Chen Weihua

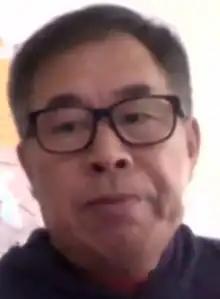
Chen in 2023

Chen Weihua is a Chinese journalist, currently serving as EU bureau chief of "China Daily", an English-language newspaper owned by the Chinese Communist Party. Chen has previously served as a columnist, chief Washington correspondent, and deputy editor of the U.S. edition of "China Daily".